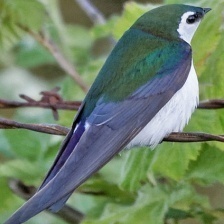
Species: VIOLET GREEN SWALLOW
Scientific name: TACHYCINETA THALASSINA